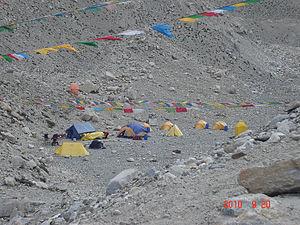
Il existe deux camps de base de l'Everest, le premier versant sud se trouve à 5 364 mètres d'altitude, au pied du glacier du Khumbu, le second versant nord se situe à 5 154 mètres d'altitude, au pied du glacier du Rongbuk.